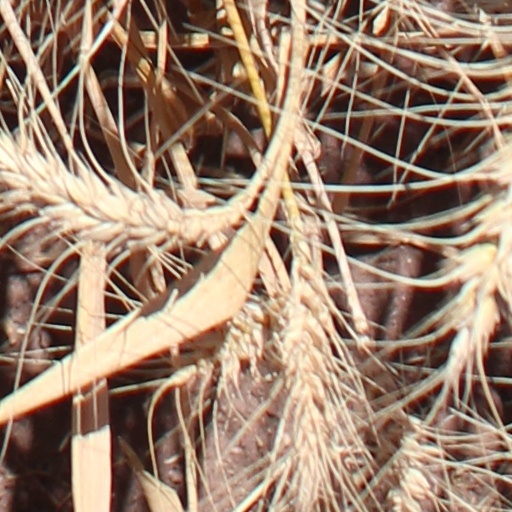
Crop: wheat